List of KK Crvena zvezda players with 100 games played

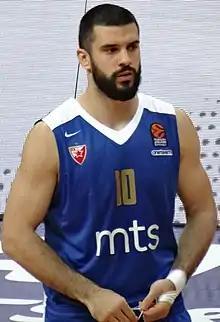
Forward Branko Lazić played the most games in club's history.

KK Crvena zvezda is a men's professional basketball club based in Belgrade, Serbia. Crvena zvezda is a part of the Adriatic Basketball Association and competes in the ABA League, EuroCup and in the Basketball League of Serbia. The team play domestic home matches in the Aleksandar Nikolić Hall, and the EuroLeague or EuroCup home matches in Štark Arena.